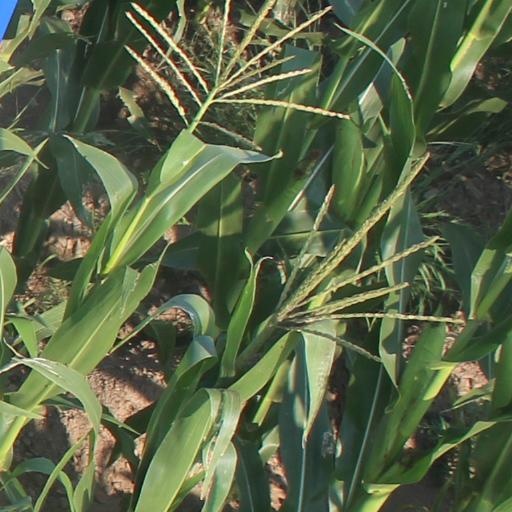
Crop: maize; corn